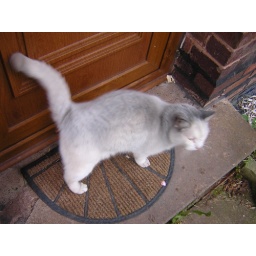
The white cat is grey due to sleepimg in the chimenea and rolling in the ashes